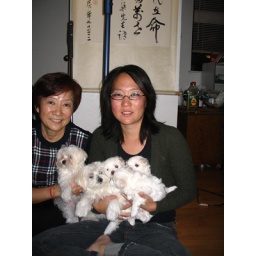
8 dogs in the house that day